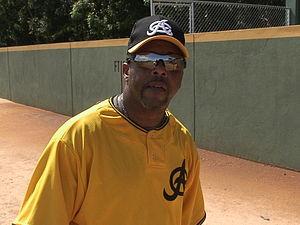
Luis Andrew Polonia Almonte est un voltigeur de baseball ayant joué dans les Ligues majeures durant douze saisons, entre 1987 et 2000.